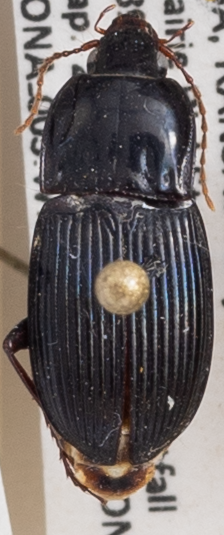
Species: Pterostichus permundus
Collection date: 2022-06-22
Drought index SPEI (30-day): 0.794
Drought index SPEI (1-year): -0.078
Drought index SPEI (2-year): -0.086